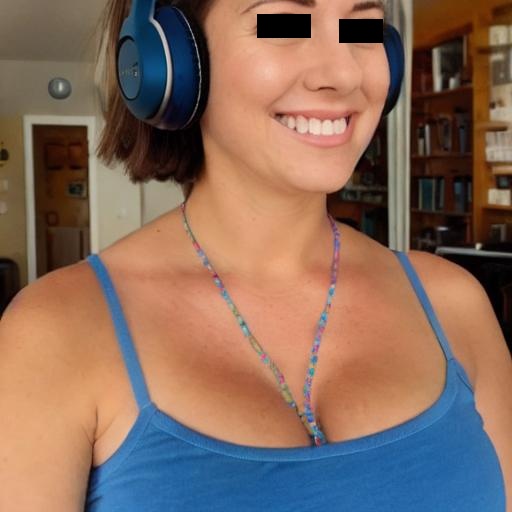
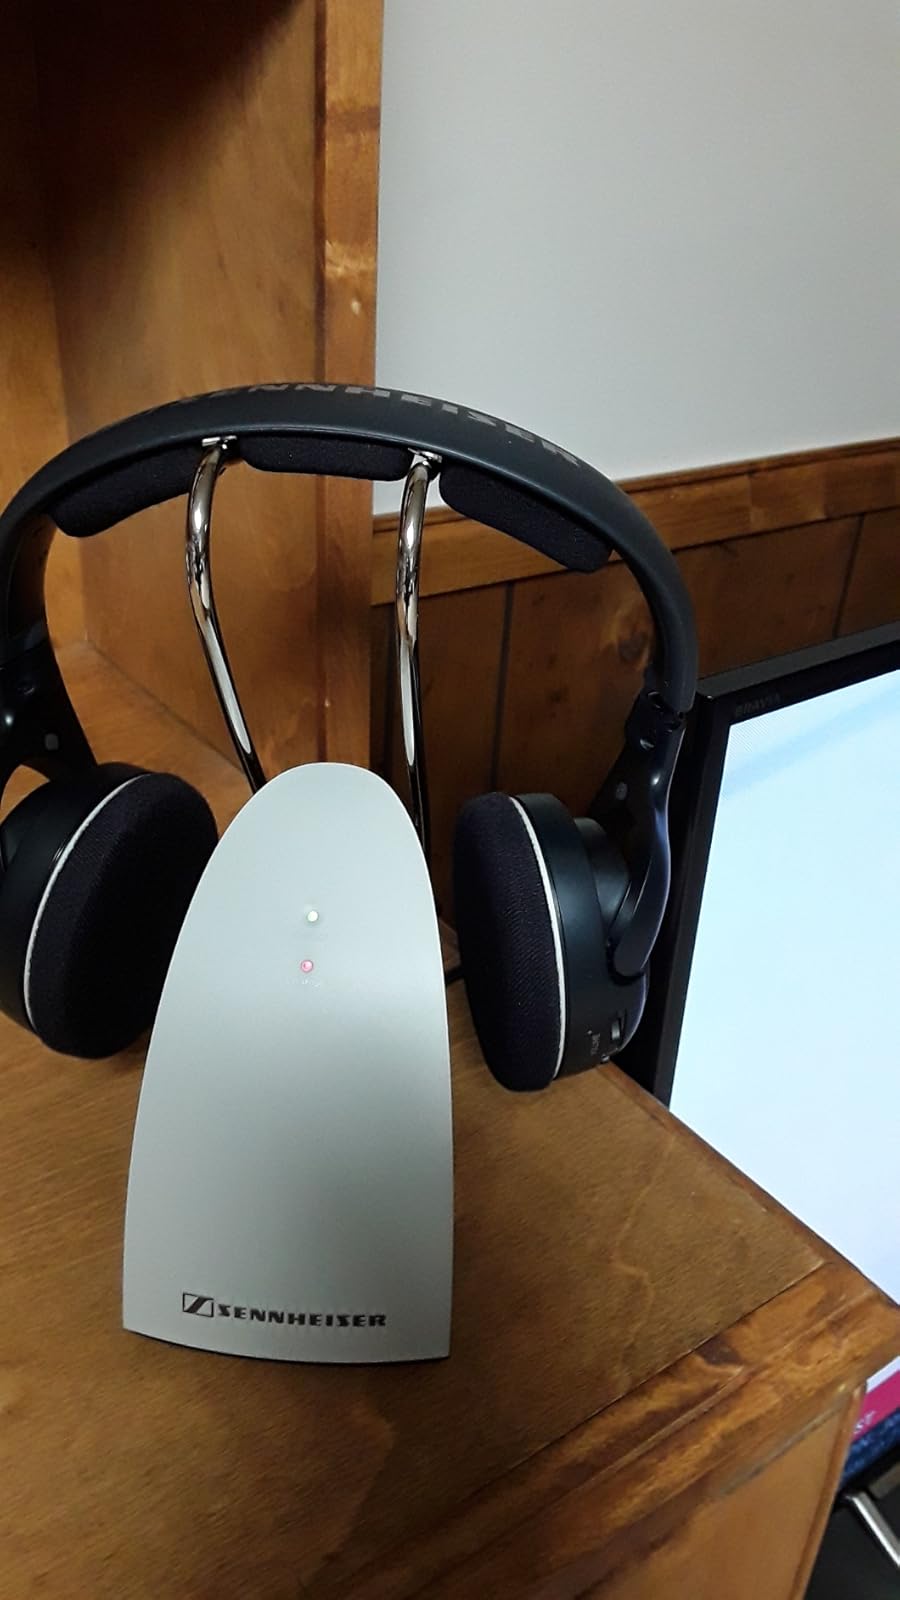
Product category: headphones
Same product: no